Patent Cooperation Treaty

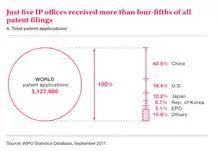
Total number of patent applications in 2017

The PCT application is published by the International Bureau at the WIPO, based in Geneva, Switzerland, in one of the ten "languages of publication": Arabic, Chinese, English, French, German, Japanese, Korean, Portuguese, Russian, and Spanish. The publication normally takes place promptly after 18 months from the filing date or, if a priority is claimed, from the earliest priority date. There are two exceptions to this rule, however. First, a PCT application may be published earlier if the applicant requests early publication. Secondly, if 18 months after the priority date, the PCT application designates only the United States, then the application is not automatically published.